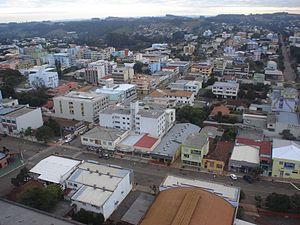
São Miguel do Oeste est une ville brésilienne de l'ouest de l'État de Santa Catarina.